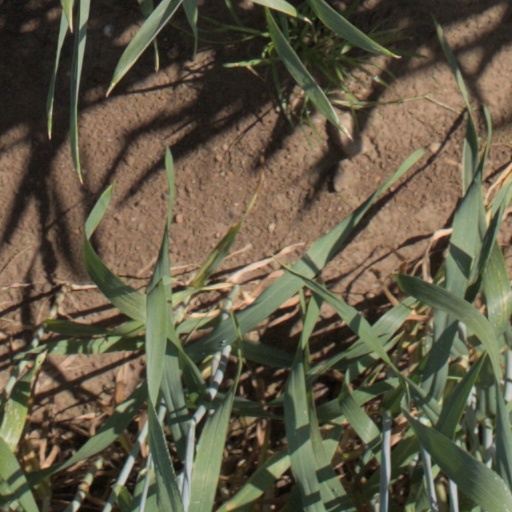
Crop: wheat